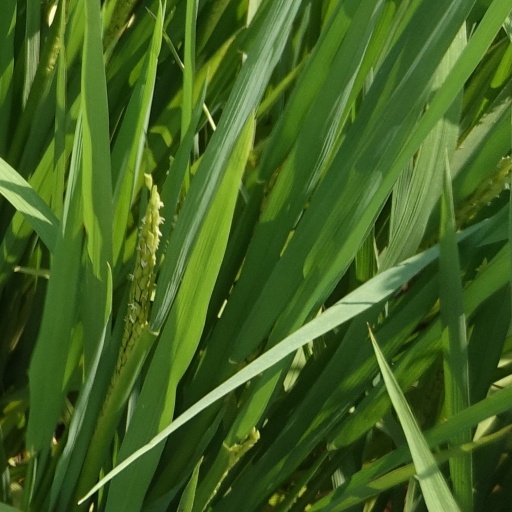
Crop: rice